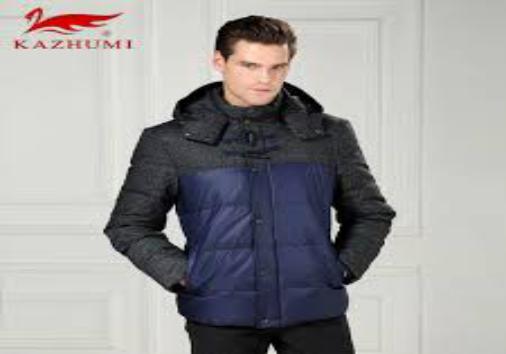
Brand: KaZhuMi
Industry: Clothes